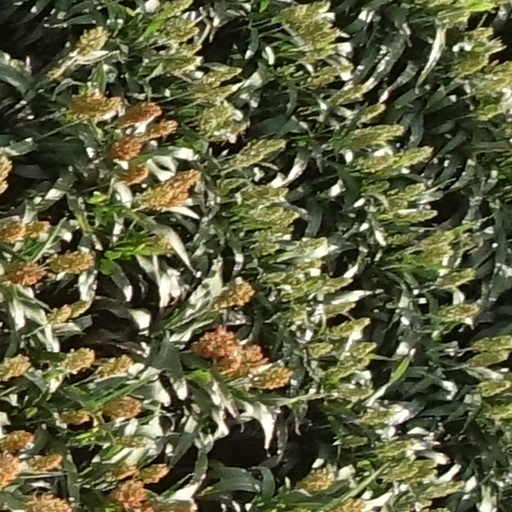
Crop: sorghum